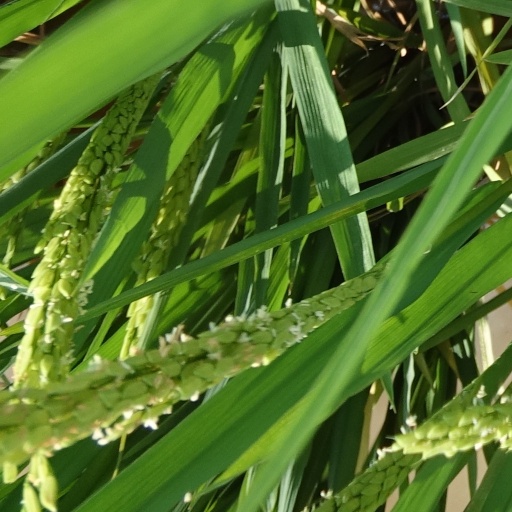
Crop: rice